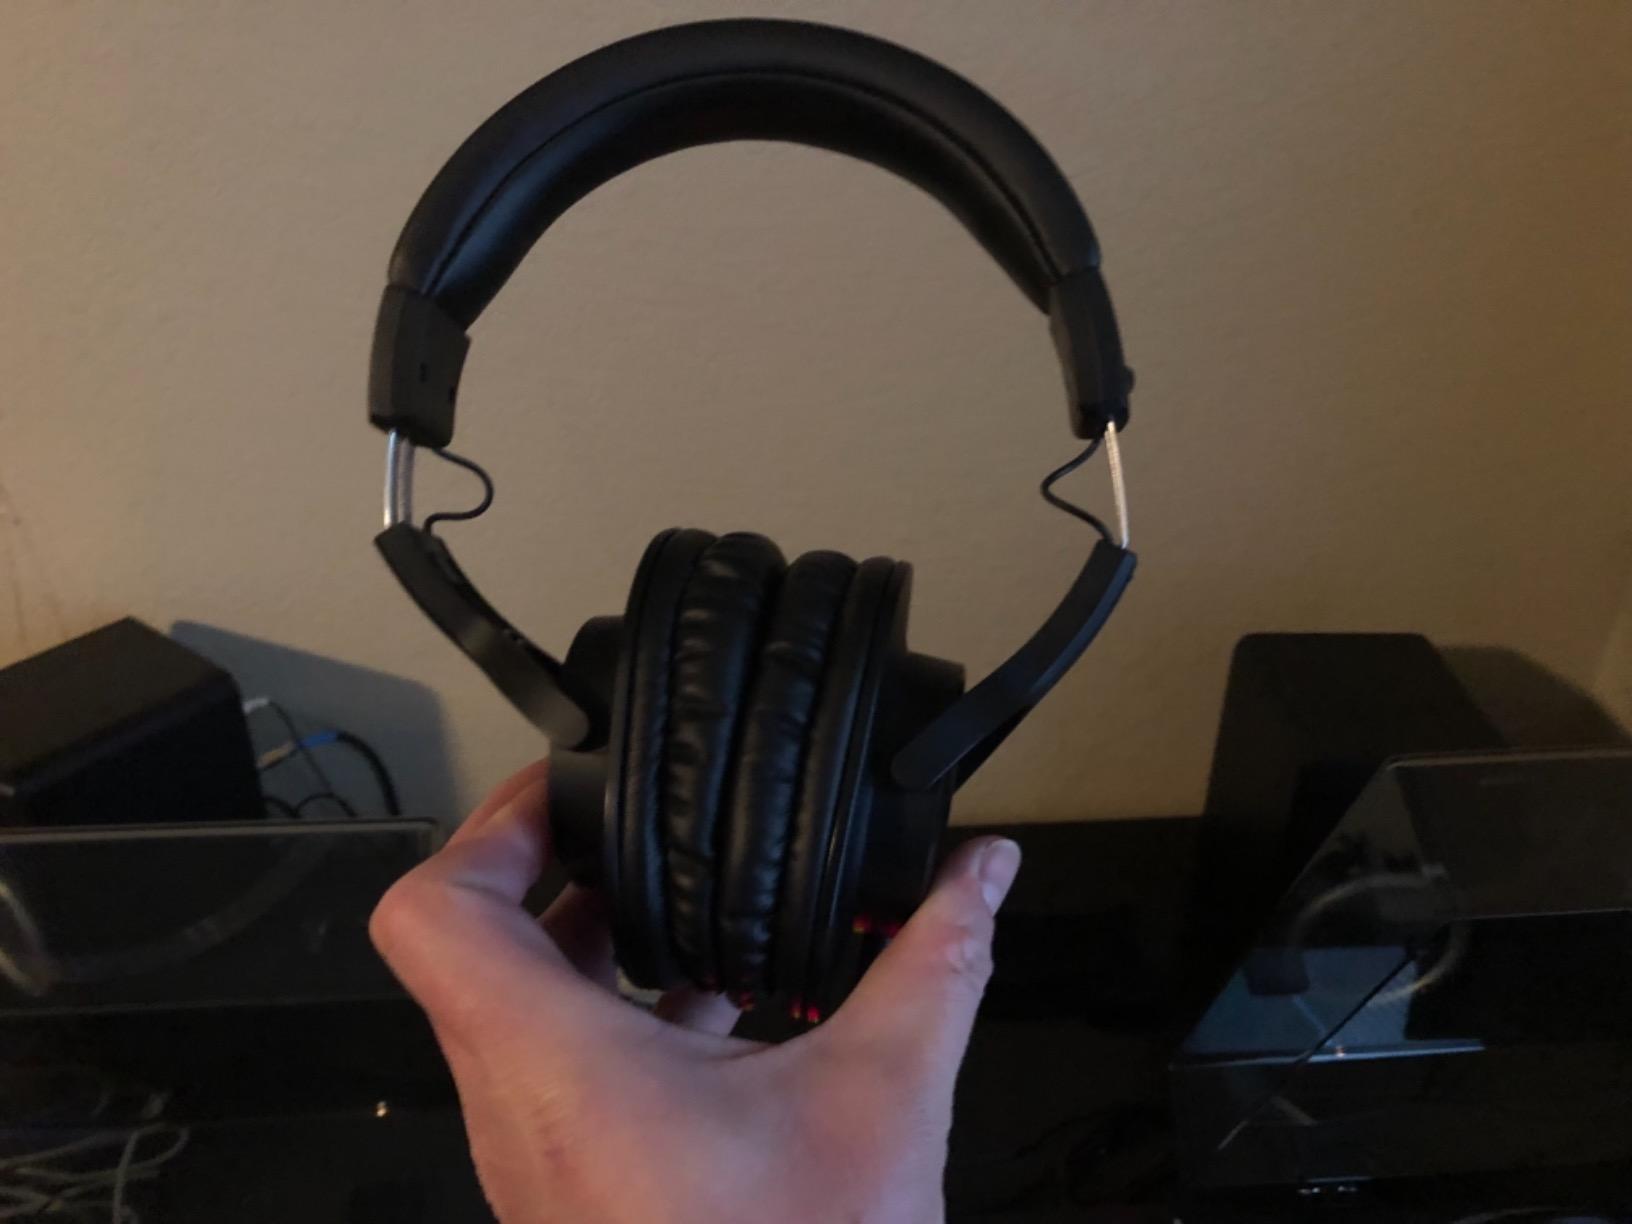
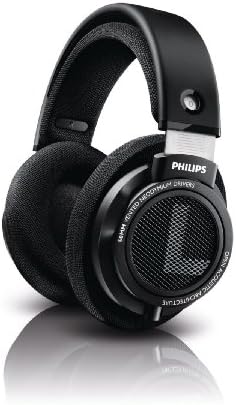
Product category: headphones
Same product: no